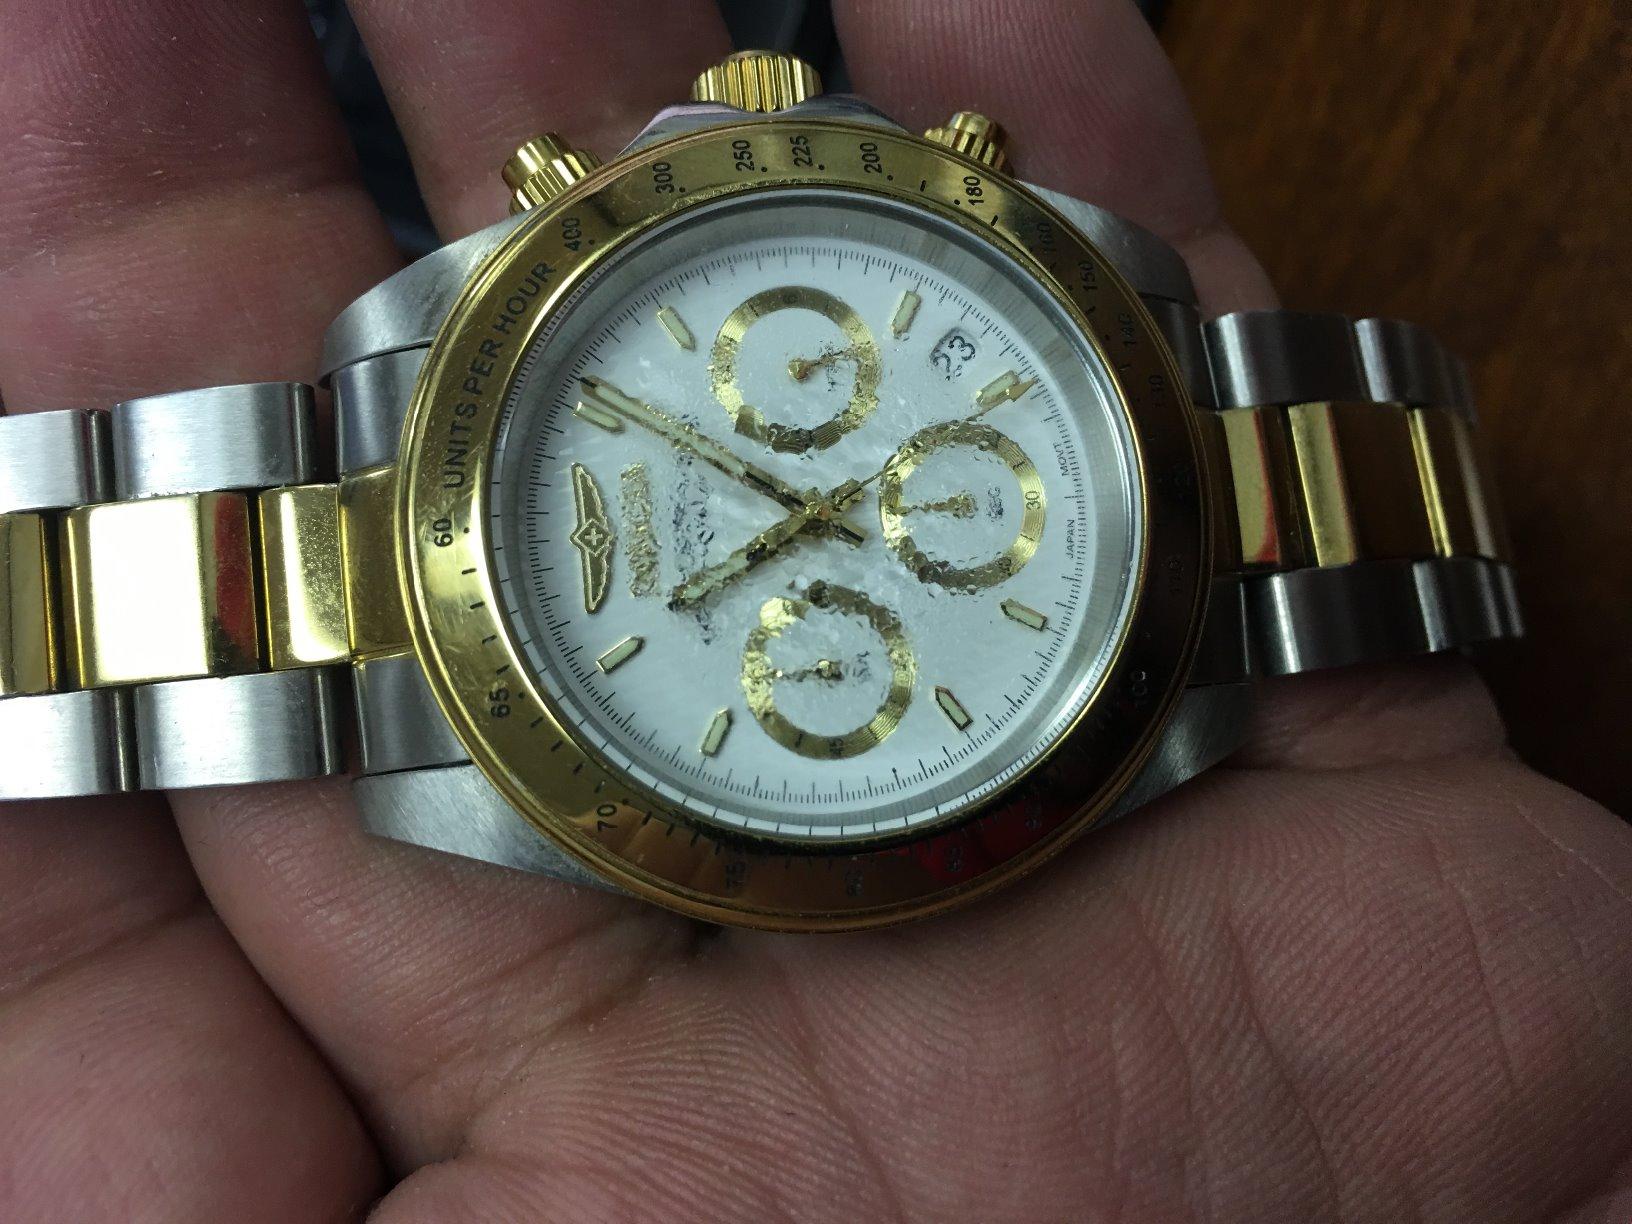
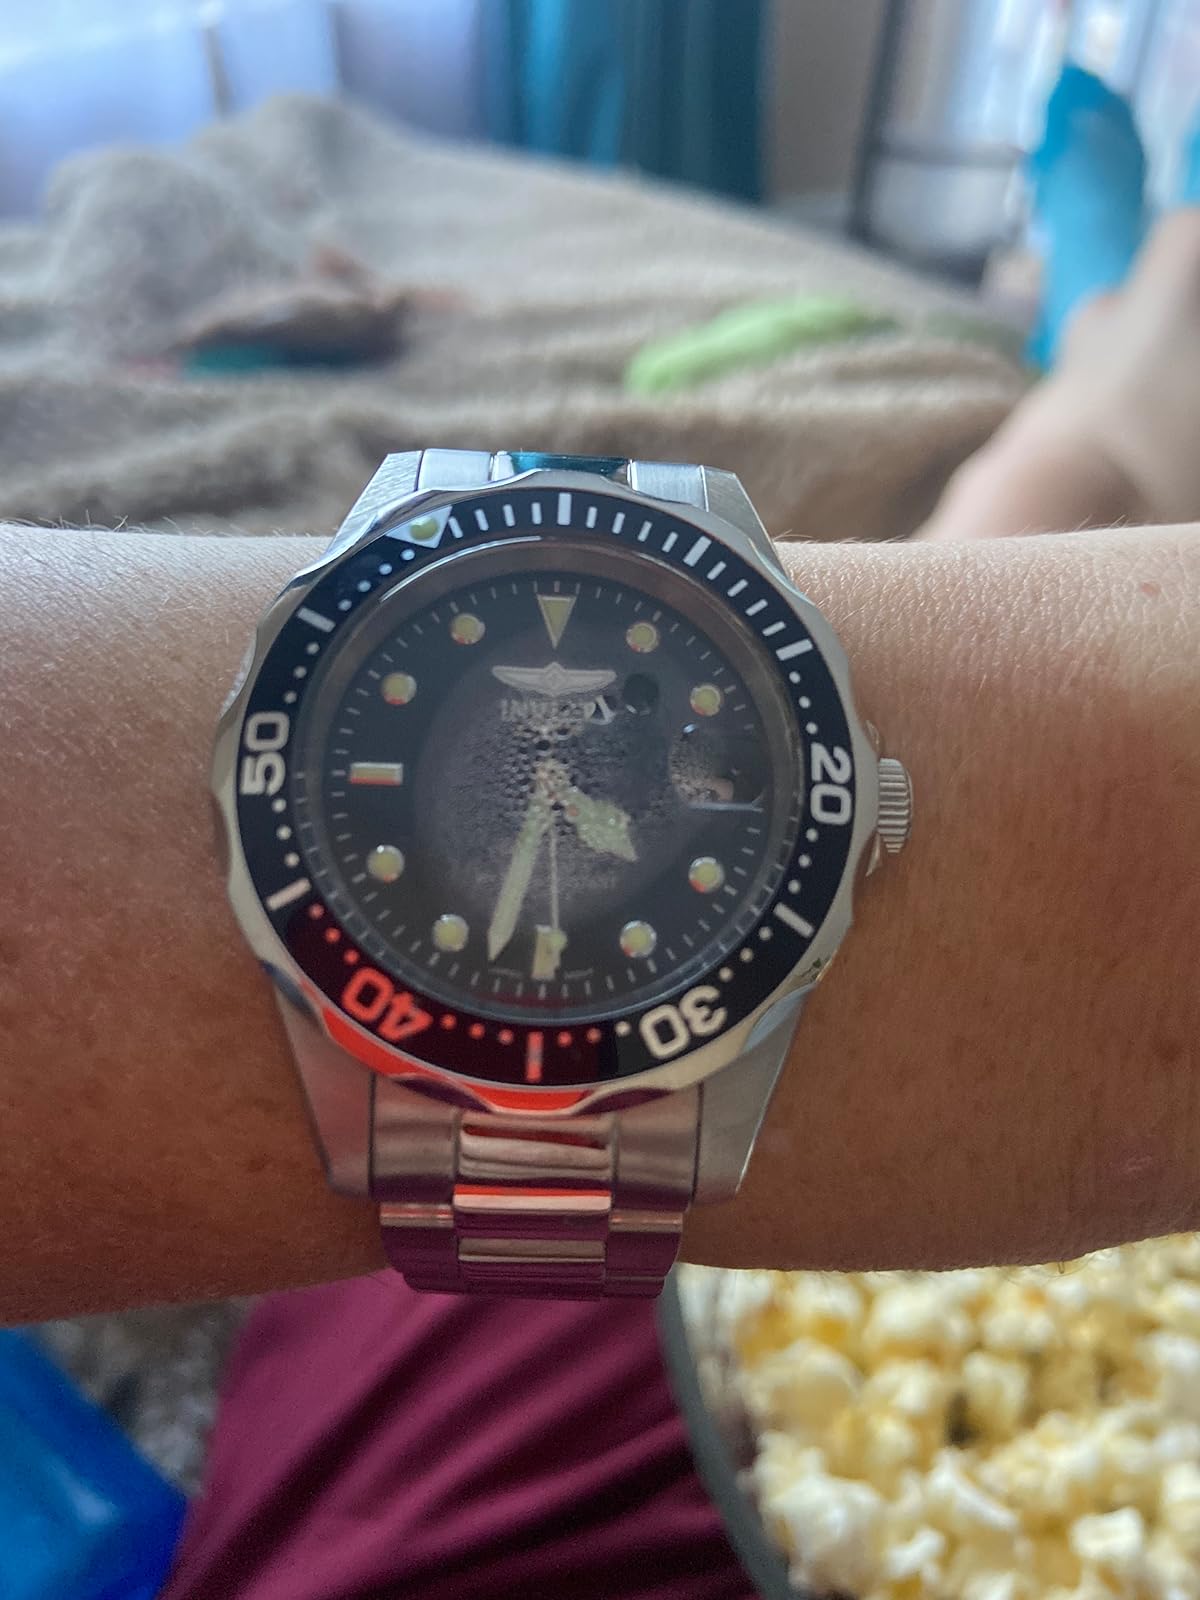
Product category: accessories_watch
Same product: no